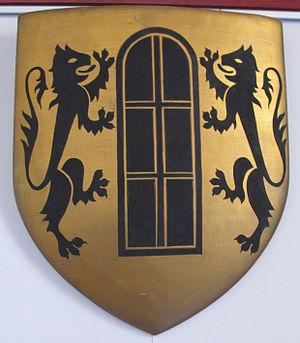
Les Portinari sont une famille importante de Florence, du XIIIᵉ au XVᵉ siècle.